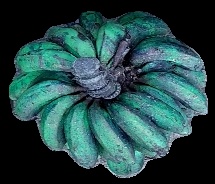
Variety: rasbale
Grade: grade3